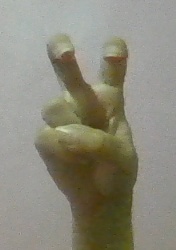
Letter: toot